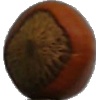
Label: nut_forest